Medium-capacity rail system

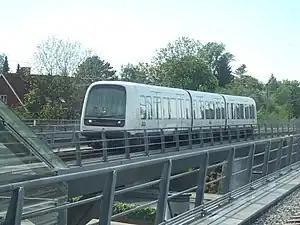
Train on the Copenhagen Metro

The medium capacity designation is created from relative lower capacity and/or train configuration comparisons to other heavy rail systems. For example, the train in an MCS may have a shorter configuration than the standard metro system, with fewer traincars than a heavy capacity systems, allowing for shorter platforms to be built and used. Rather than using steel wheels, rubber-tyred metro technology, such as the VAL system used on the Taipei Metro, is sometimes recommended, due to its low running noise, as well as the ability to climb steeper grades and turn tighter curves, thus allowing more flexible alignments.